Solitude (football ground)

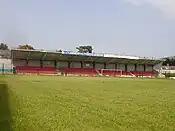
Away end

Often referred to as "The Bowling Green End" (due to the bowling green behind it), the away end on the north side of the ground underwent a major facelift in 2001, when the covered terracing used to house away fans was replaced by an 880 all-seated stand.